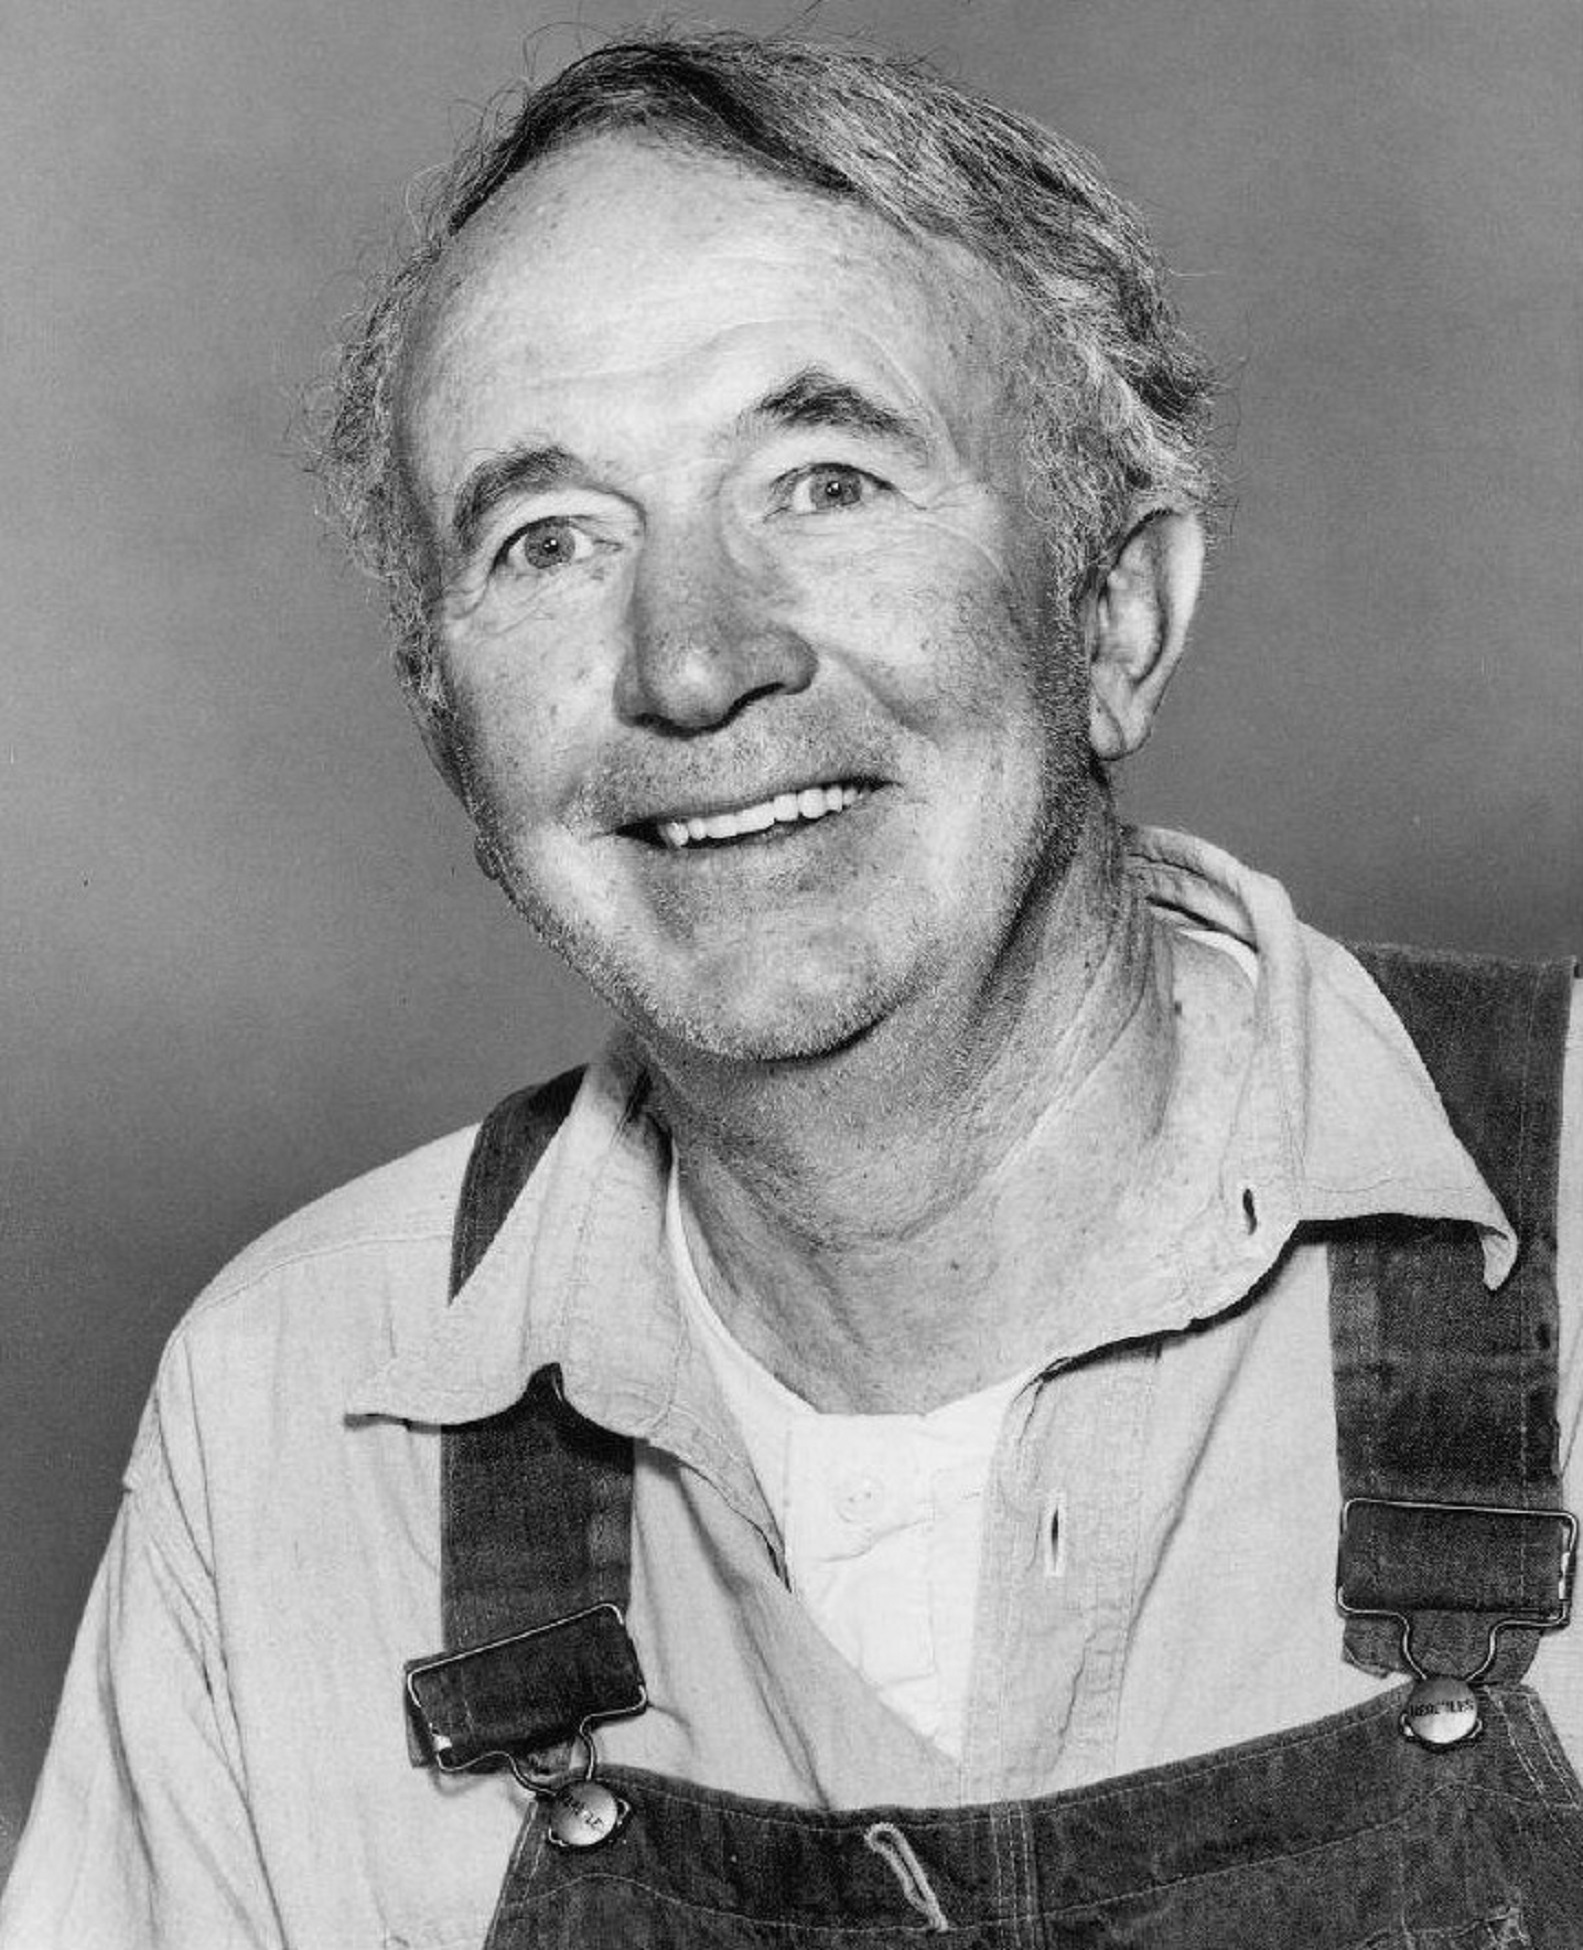
person, black and white, hair, vintage, film, hollywood, portrait, television, tv, profession, monochrome, hairstyle, senior citizen, drawing, cinema, character, entertainment, actor, movies, monochrome photography, facial hair, motion pictures, walter brennan, academy awards, audio recordings